Pease Air National Guard Base

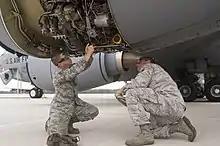
64 ARS and 157 ARW personnel working at Pease in September 2013

In December 1988, Pease AFB was one of 86 military installations to be closed as part of the Secretary of Defense's Base Realignment and Closure process. In 1989, 3,461 active-duty military, 741 civil service workers and 347 non-appropriated fund employees were employed at Pease AFB. Of the total active duty personnel, 49 were assigned to the Air National Guard. It is estimated that the base created a total of 2,466 secondary jobs within the local communities. Military personnel began leaving the base in June 1990, and Pease AFB officially closed on 31 March 1991. The 509th BW transferred its FB-111 aircraft to Tactical Air Command and its KC-135s to other SAC units. The wing was then administratively moved to Whiteman AFB, Missouri, on 30 September 1990, but not manned until April 1993.